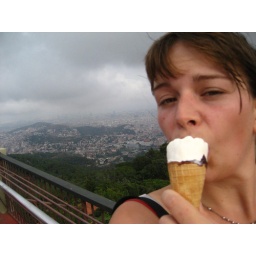
from tibidabo, still red in da face from going up on my shitty cheap bike...